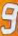
Number: 9